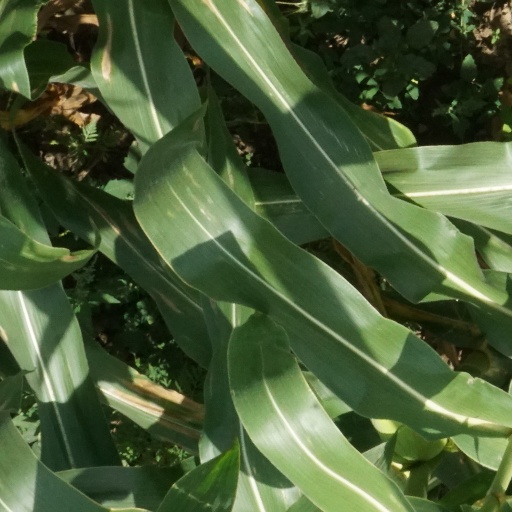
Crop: maize; corn